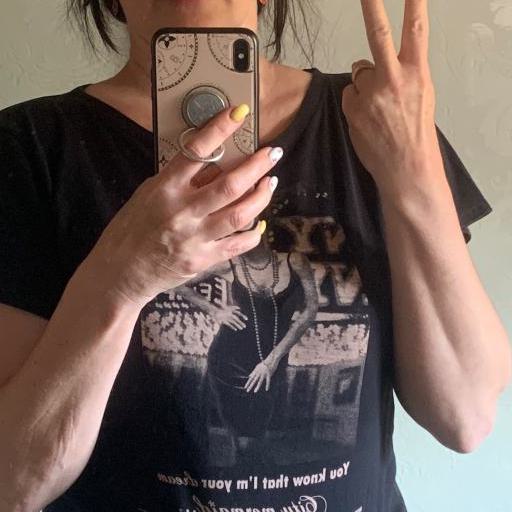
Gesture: no_gesture